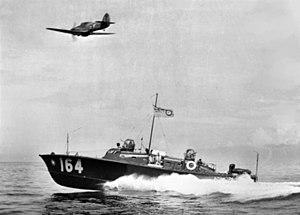
Moonshine est le nom de code d'un dispositif de guerre électronique, ARI TR1427, utilisé par la RAF durant une partie de la Seconde Guerre mondiale.